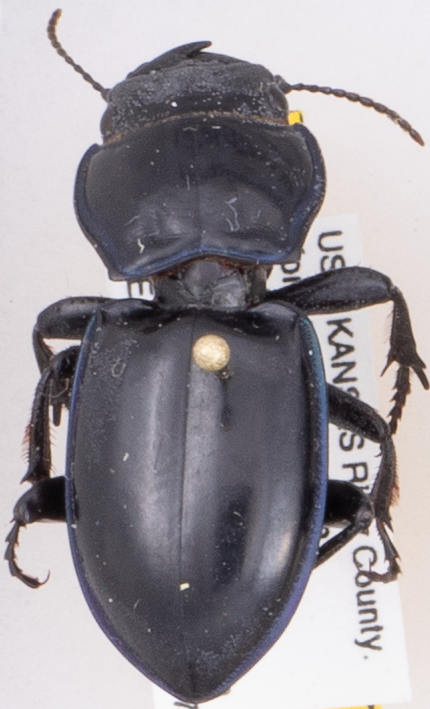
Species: Pasimachus elongatus
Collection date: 2015-08-17
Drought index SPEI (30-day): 0.318
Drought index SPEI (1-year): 0.454
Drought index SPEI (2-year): -0.27